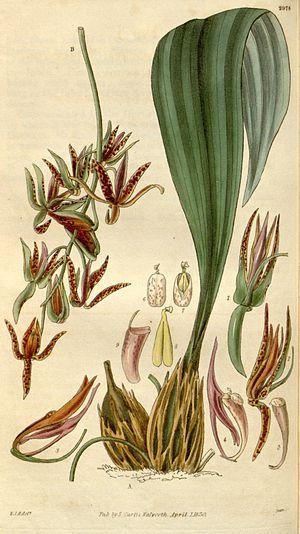
Cirrhaea est un genre de la famille des Orchidaceae.